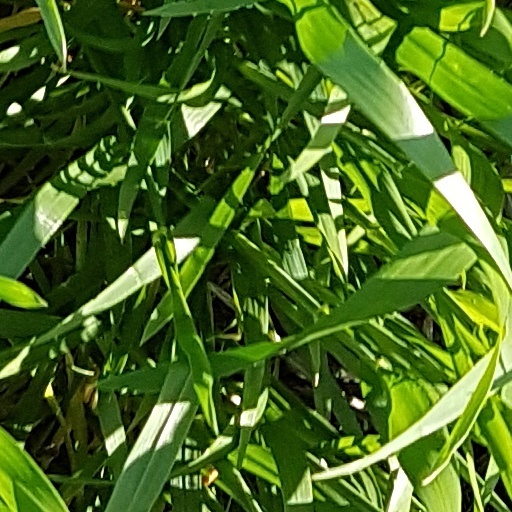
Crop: wheat